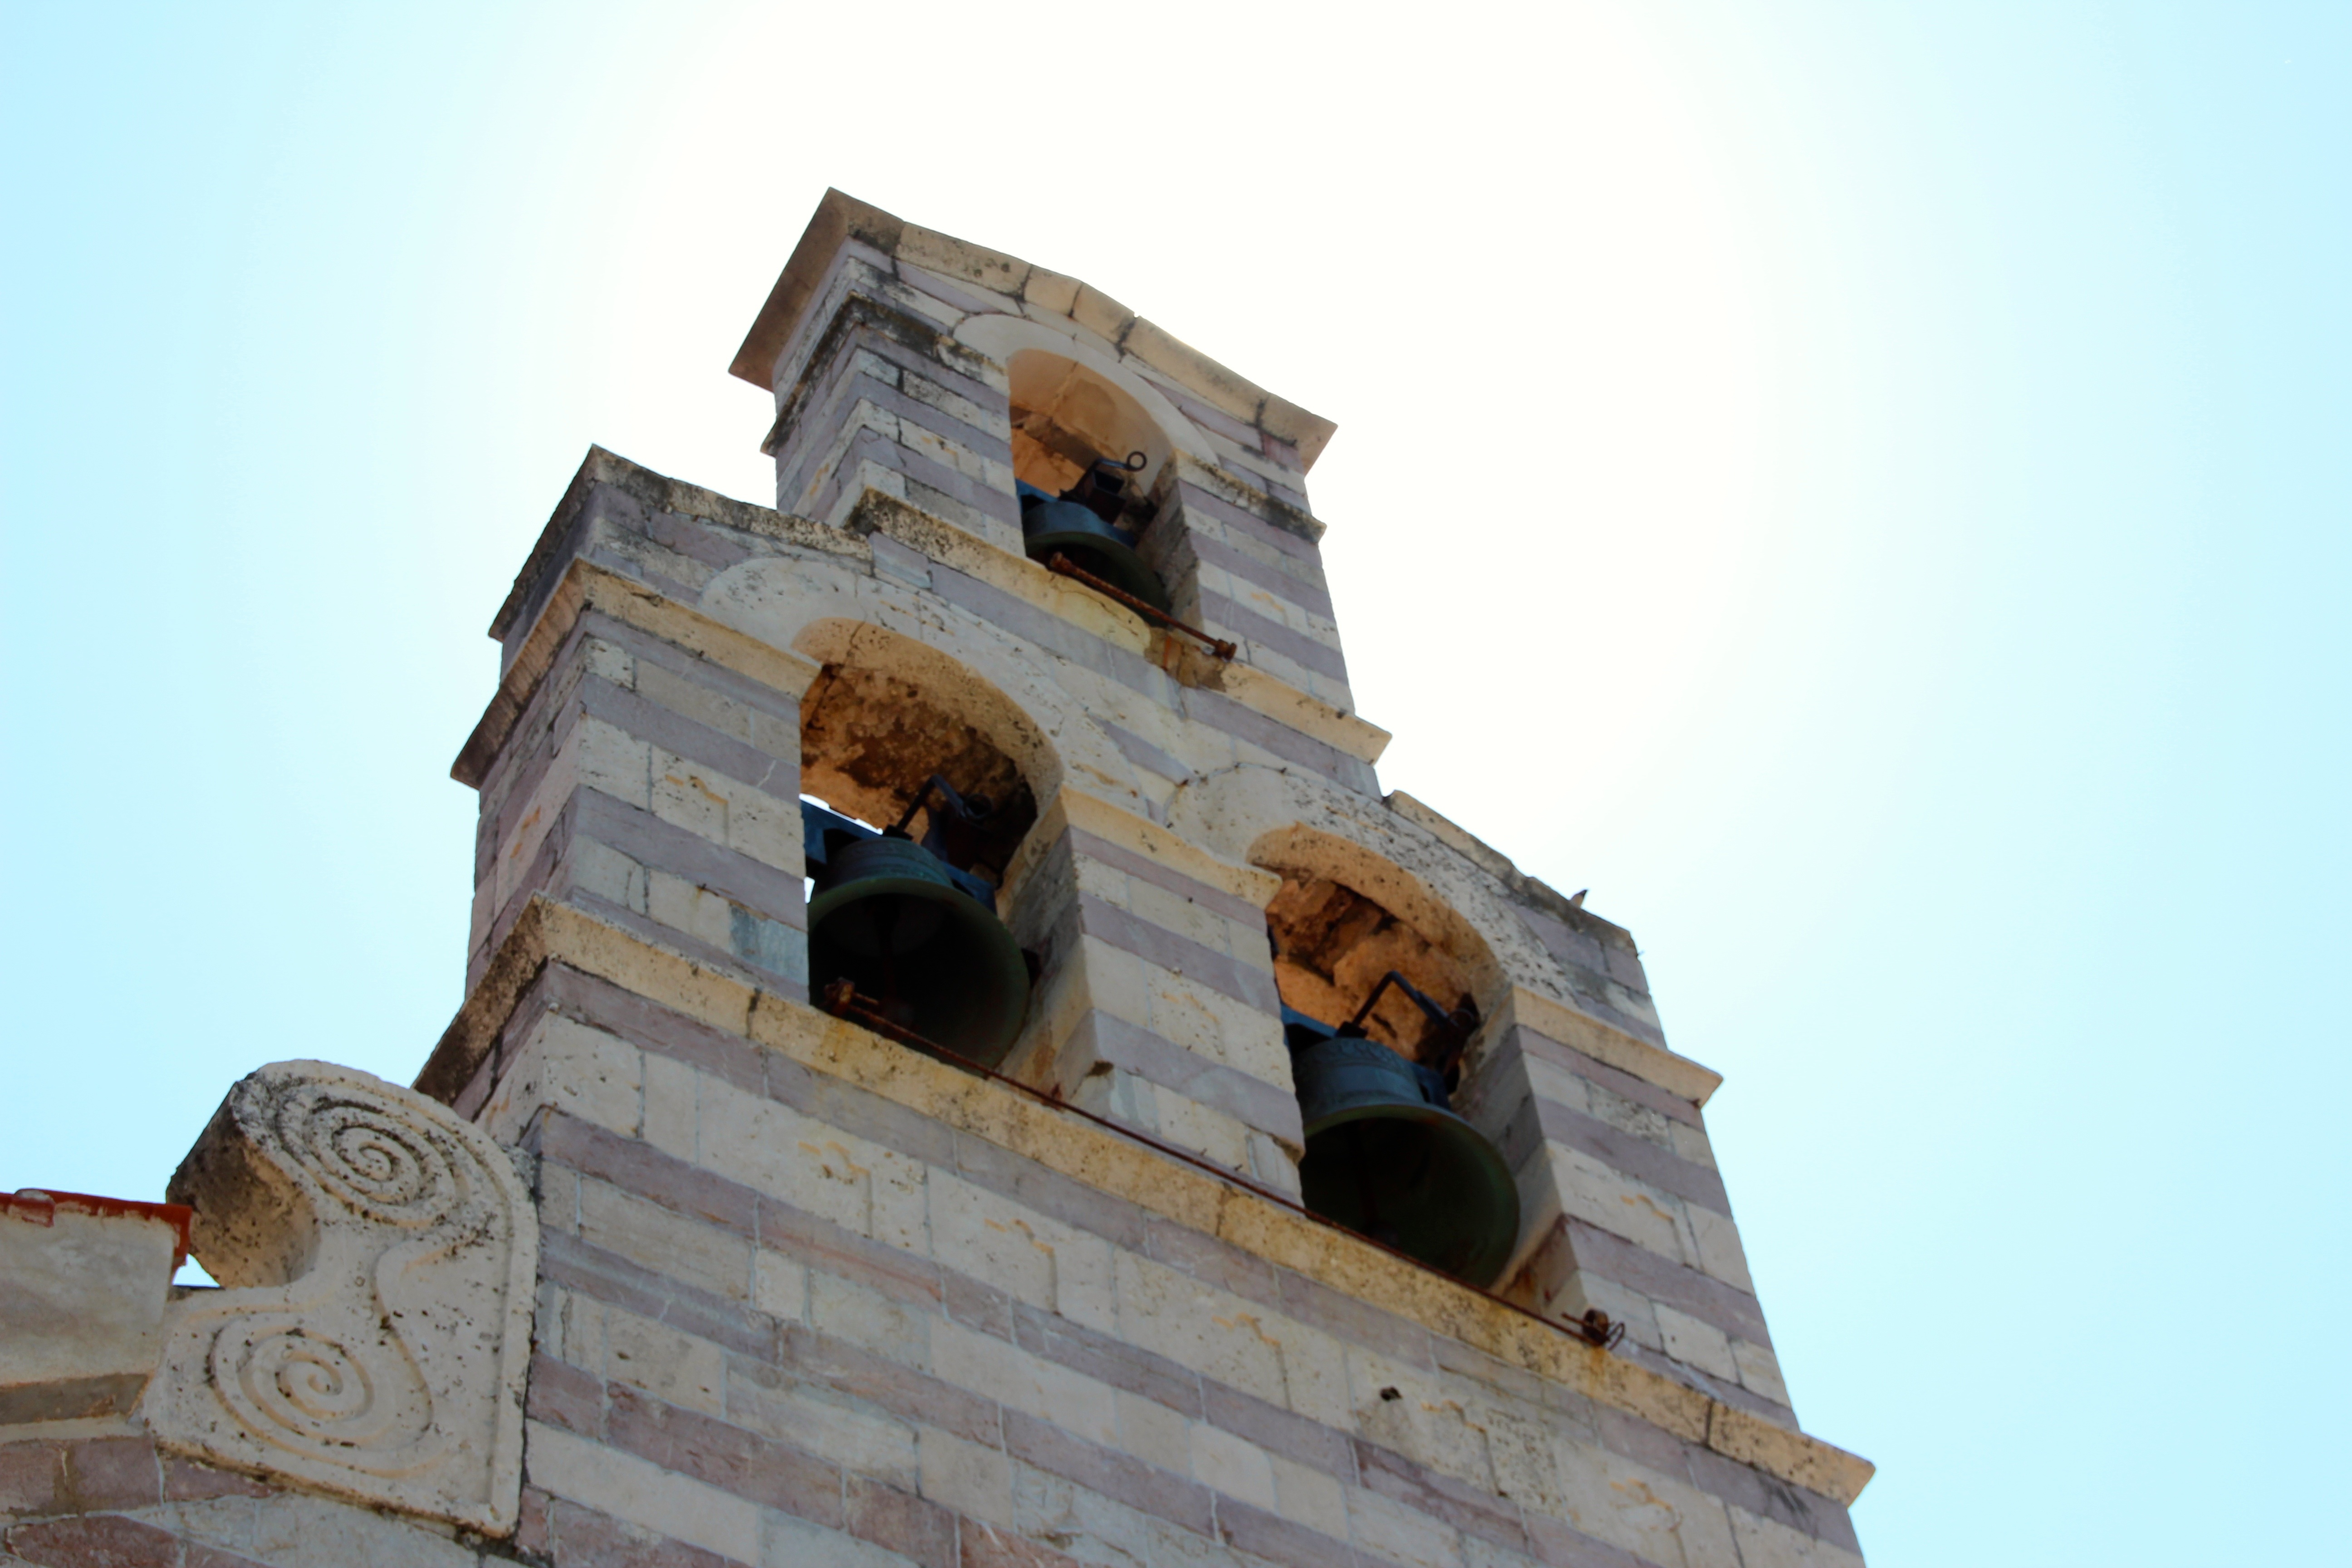
rock, tower, church, chapel, place of worship, bell tower, sculpture, temple, steeple, bells, ancient history